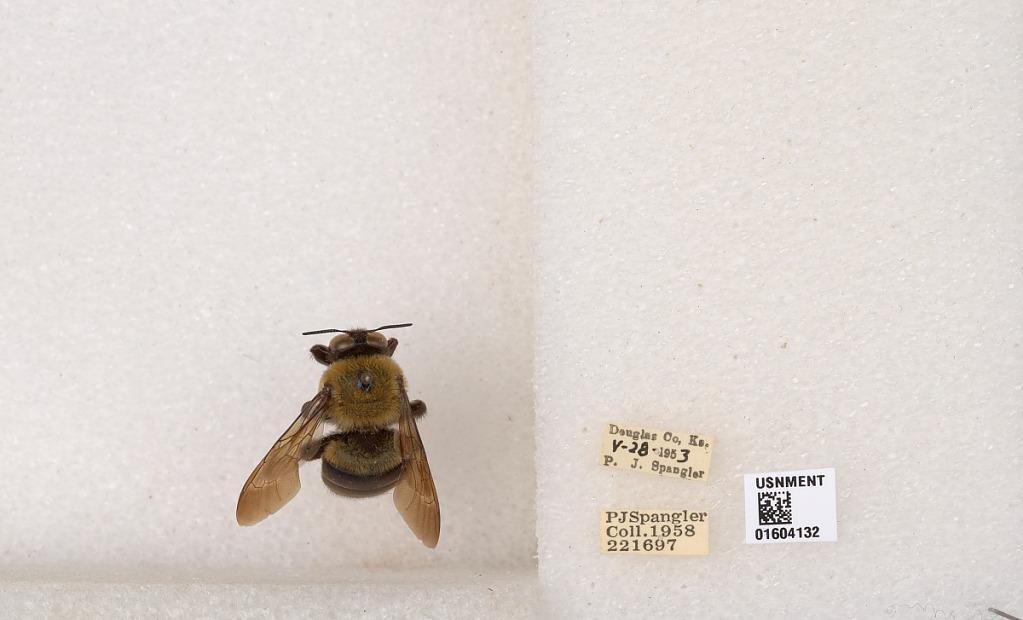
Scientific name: Xylocopa (Xylocopoides) virginica virginica (Linnaeus)
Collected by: P. Spangler
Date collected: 1953-5-28
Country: United States
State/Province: Kansas
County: Douglas
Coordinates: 38.87, -95.23